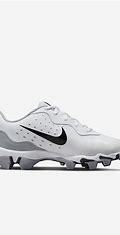
Brand: Nike
Model: Alpha Huarache 4 Keystone